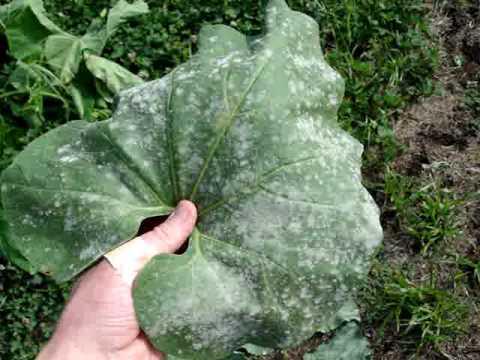
Plant: Zucchini
Disease: zucchini powdery mildew